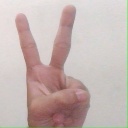
अक्षर: क